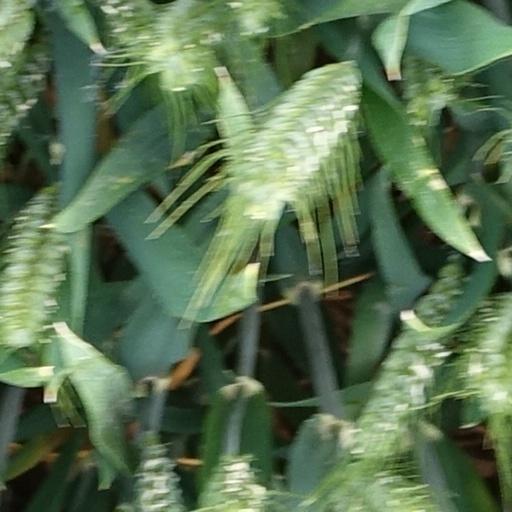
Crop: wheat